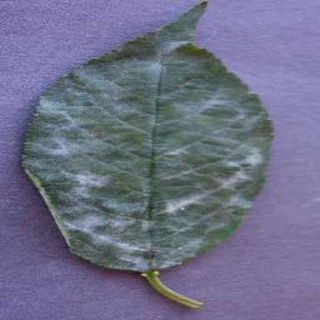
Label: cherry_powdery_mildew